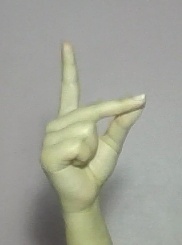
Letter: ta